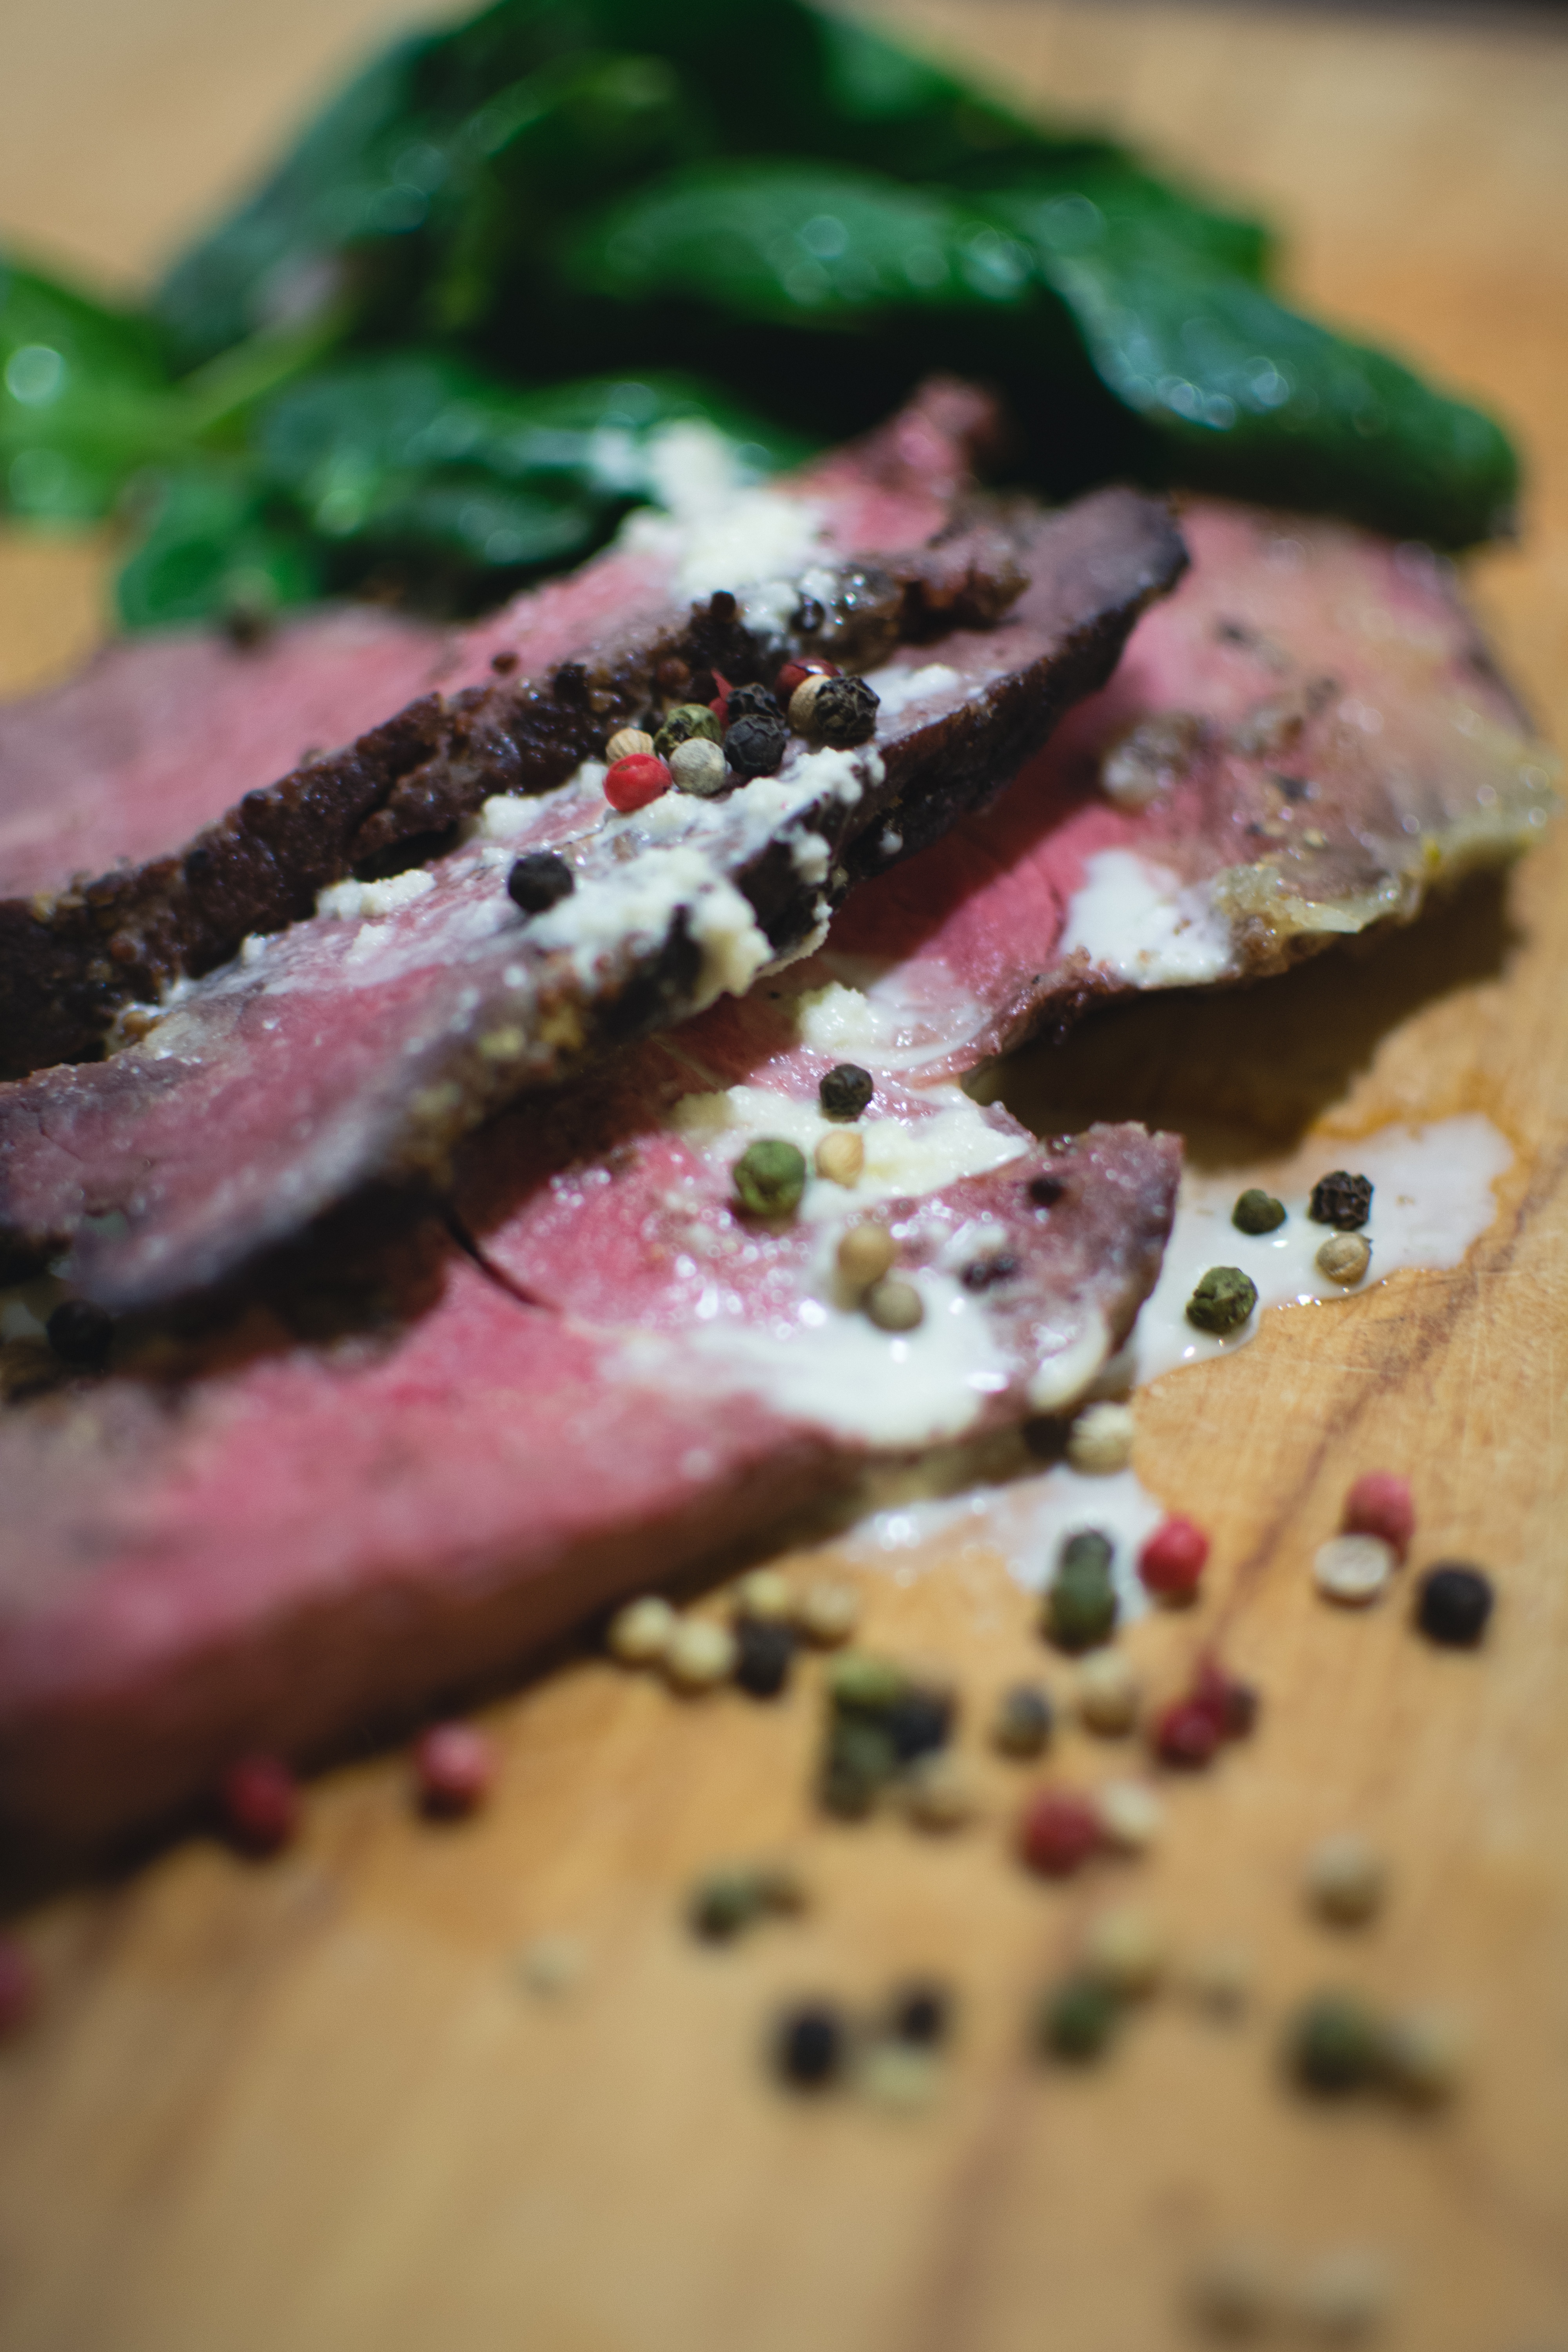
food, dish, cuisine, pastrami, brisket, beef, ingredient, tataki, venison, flat iron steak, meat, produce, recipe, pork belly